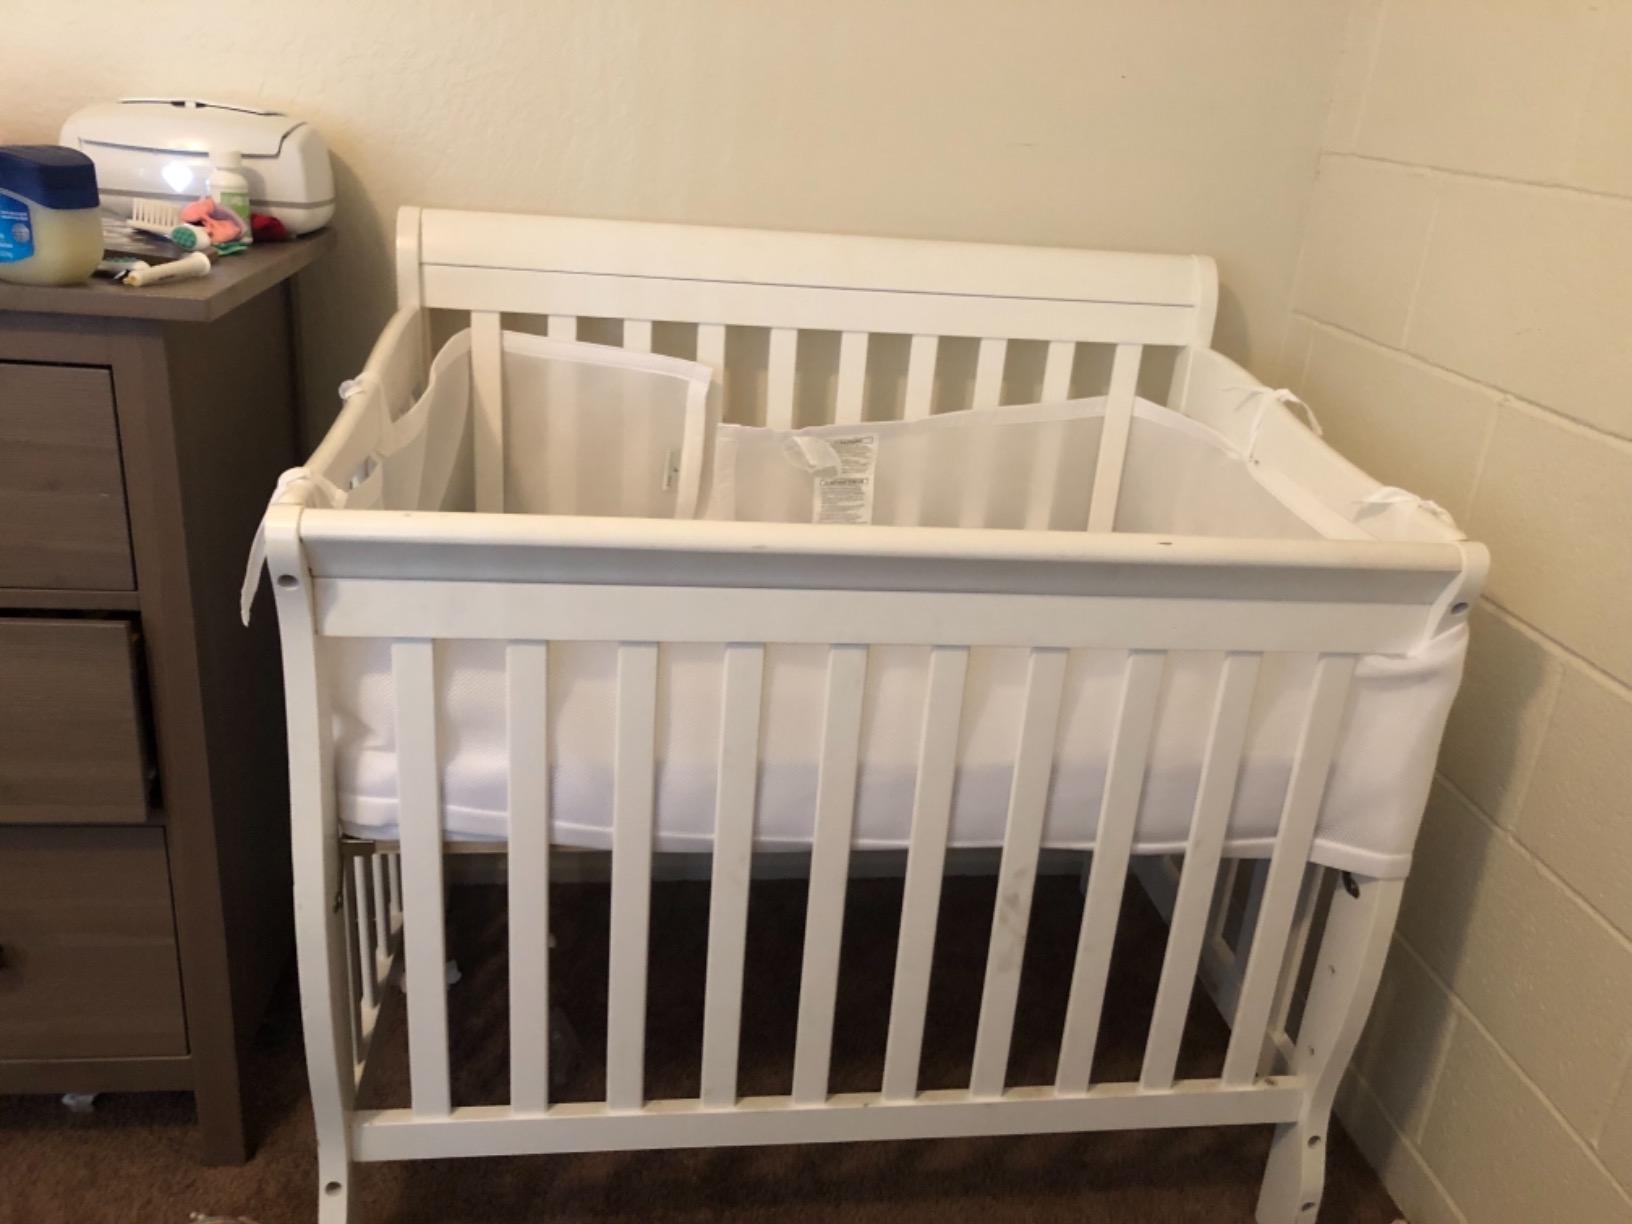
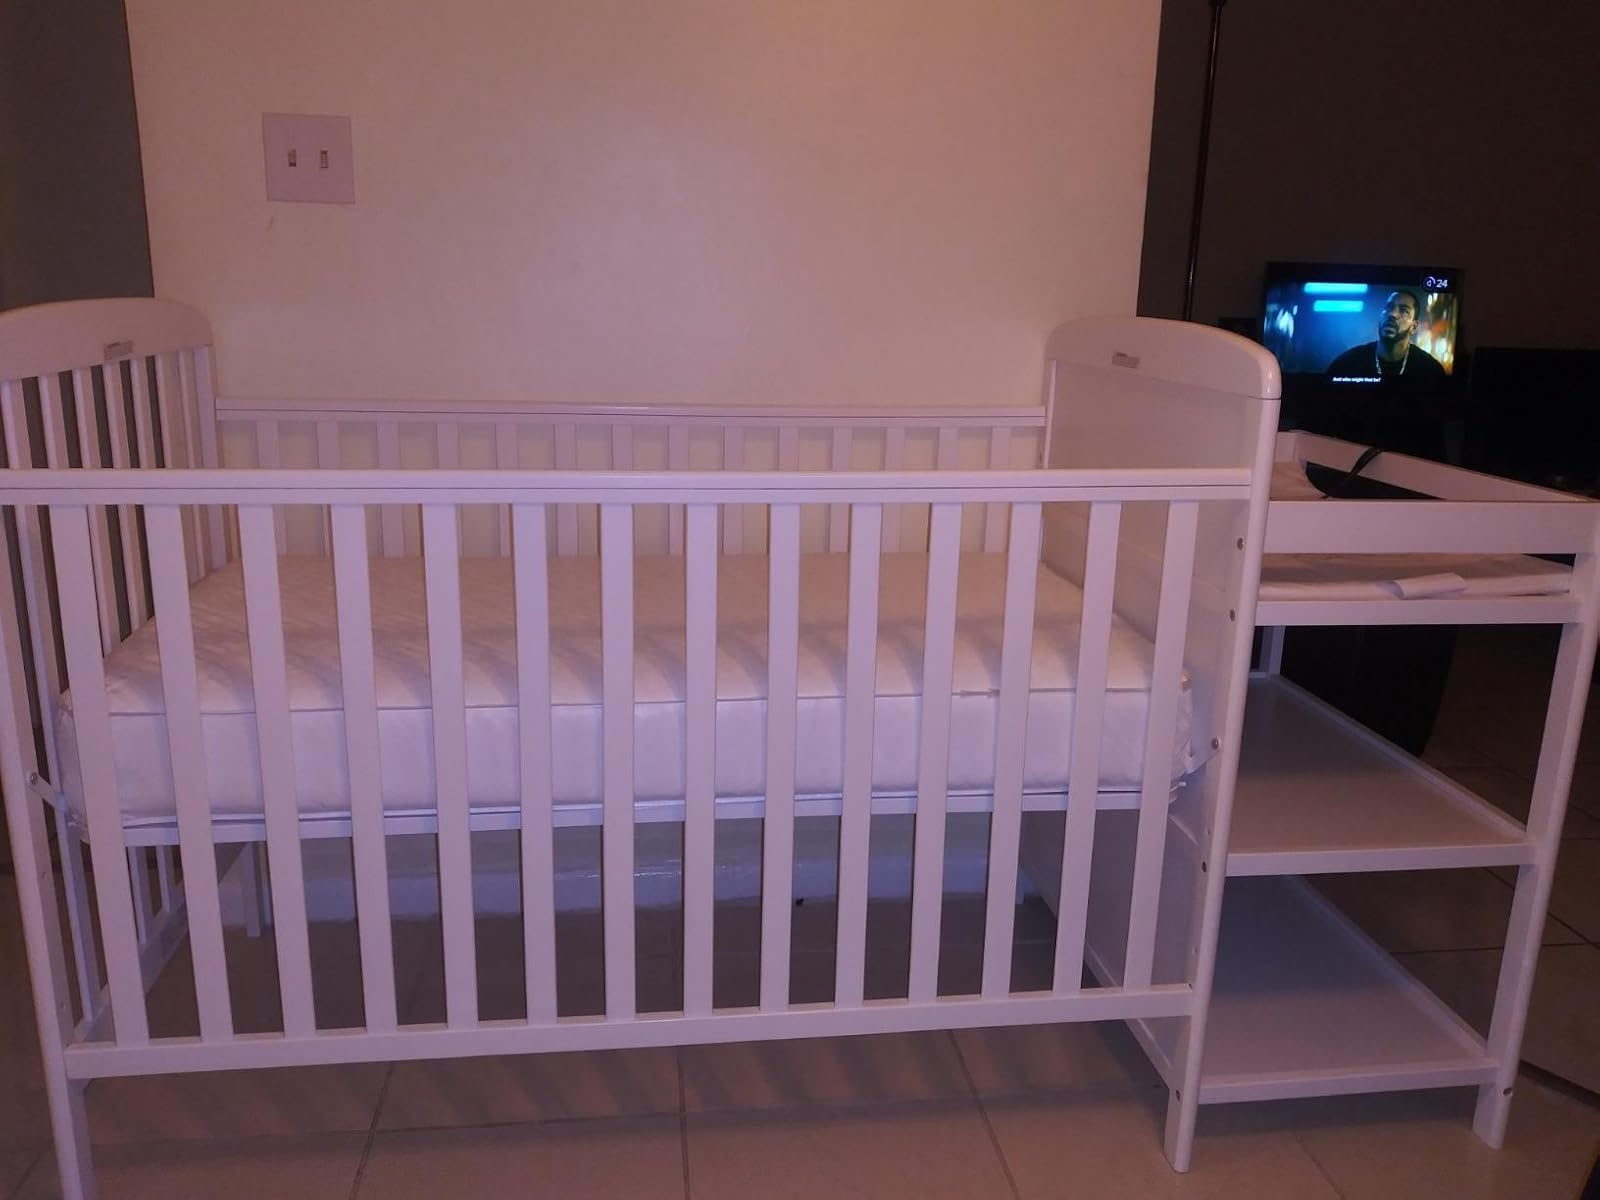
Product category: products_crib
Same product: no